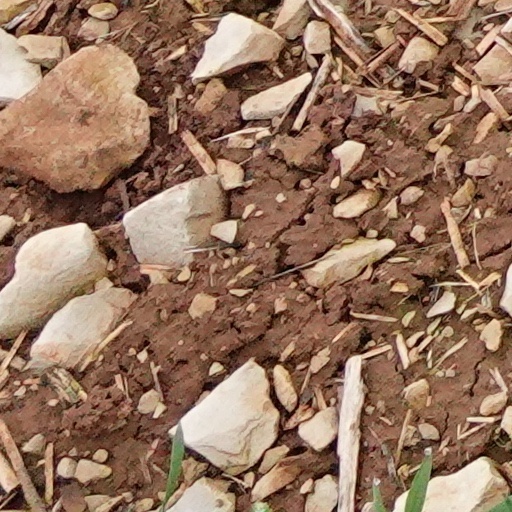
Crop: wheat